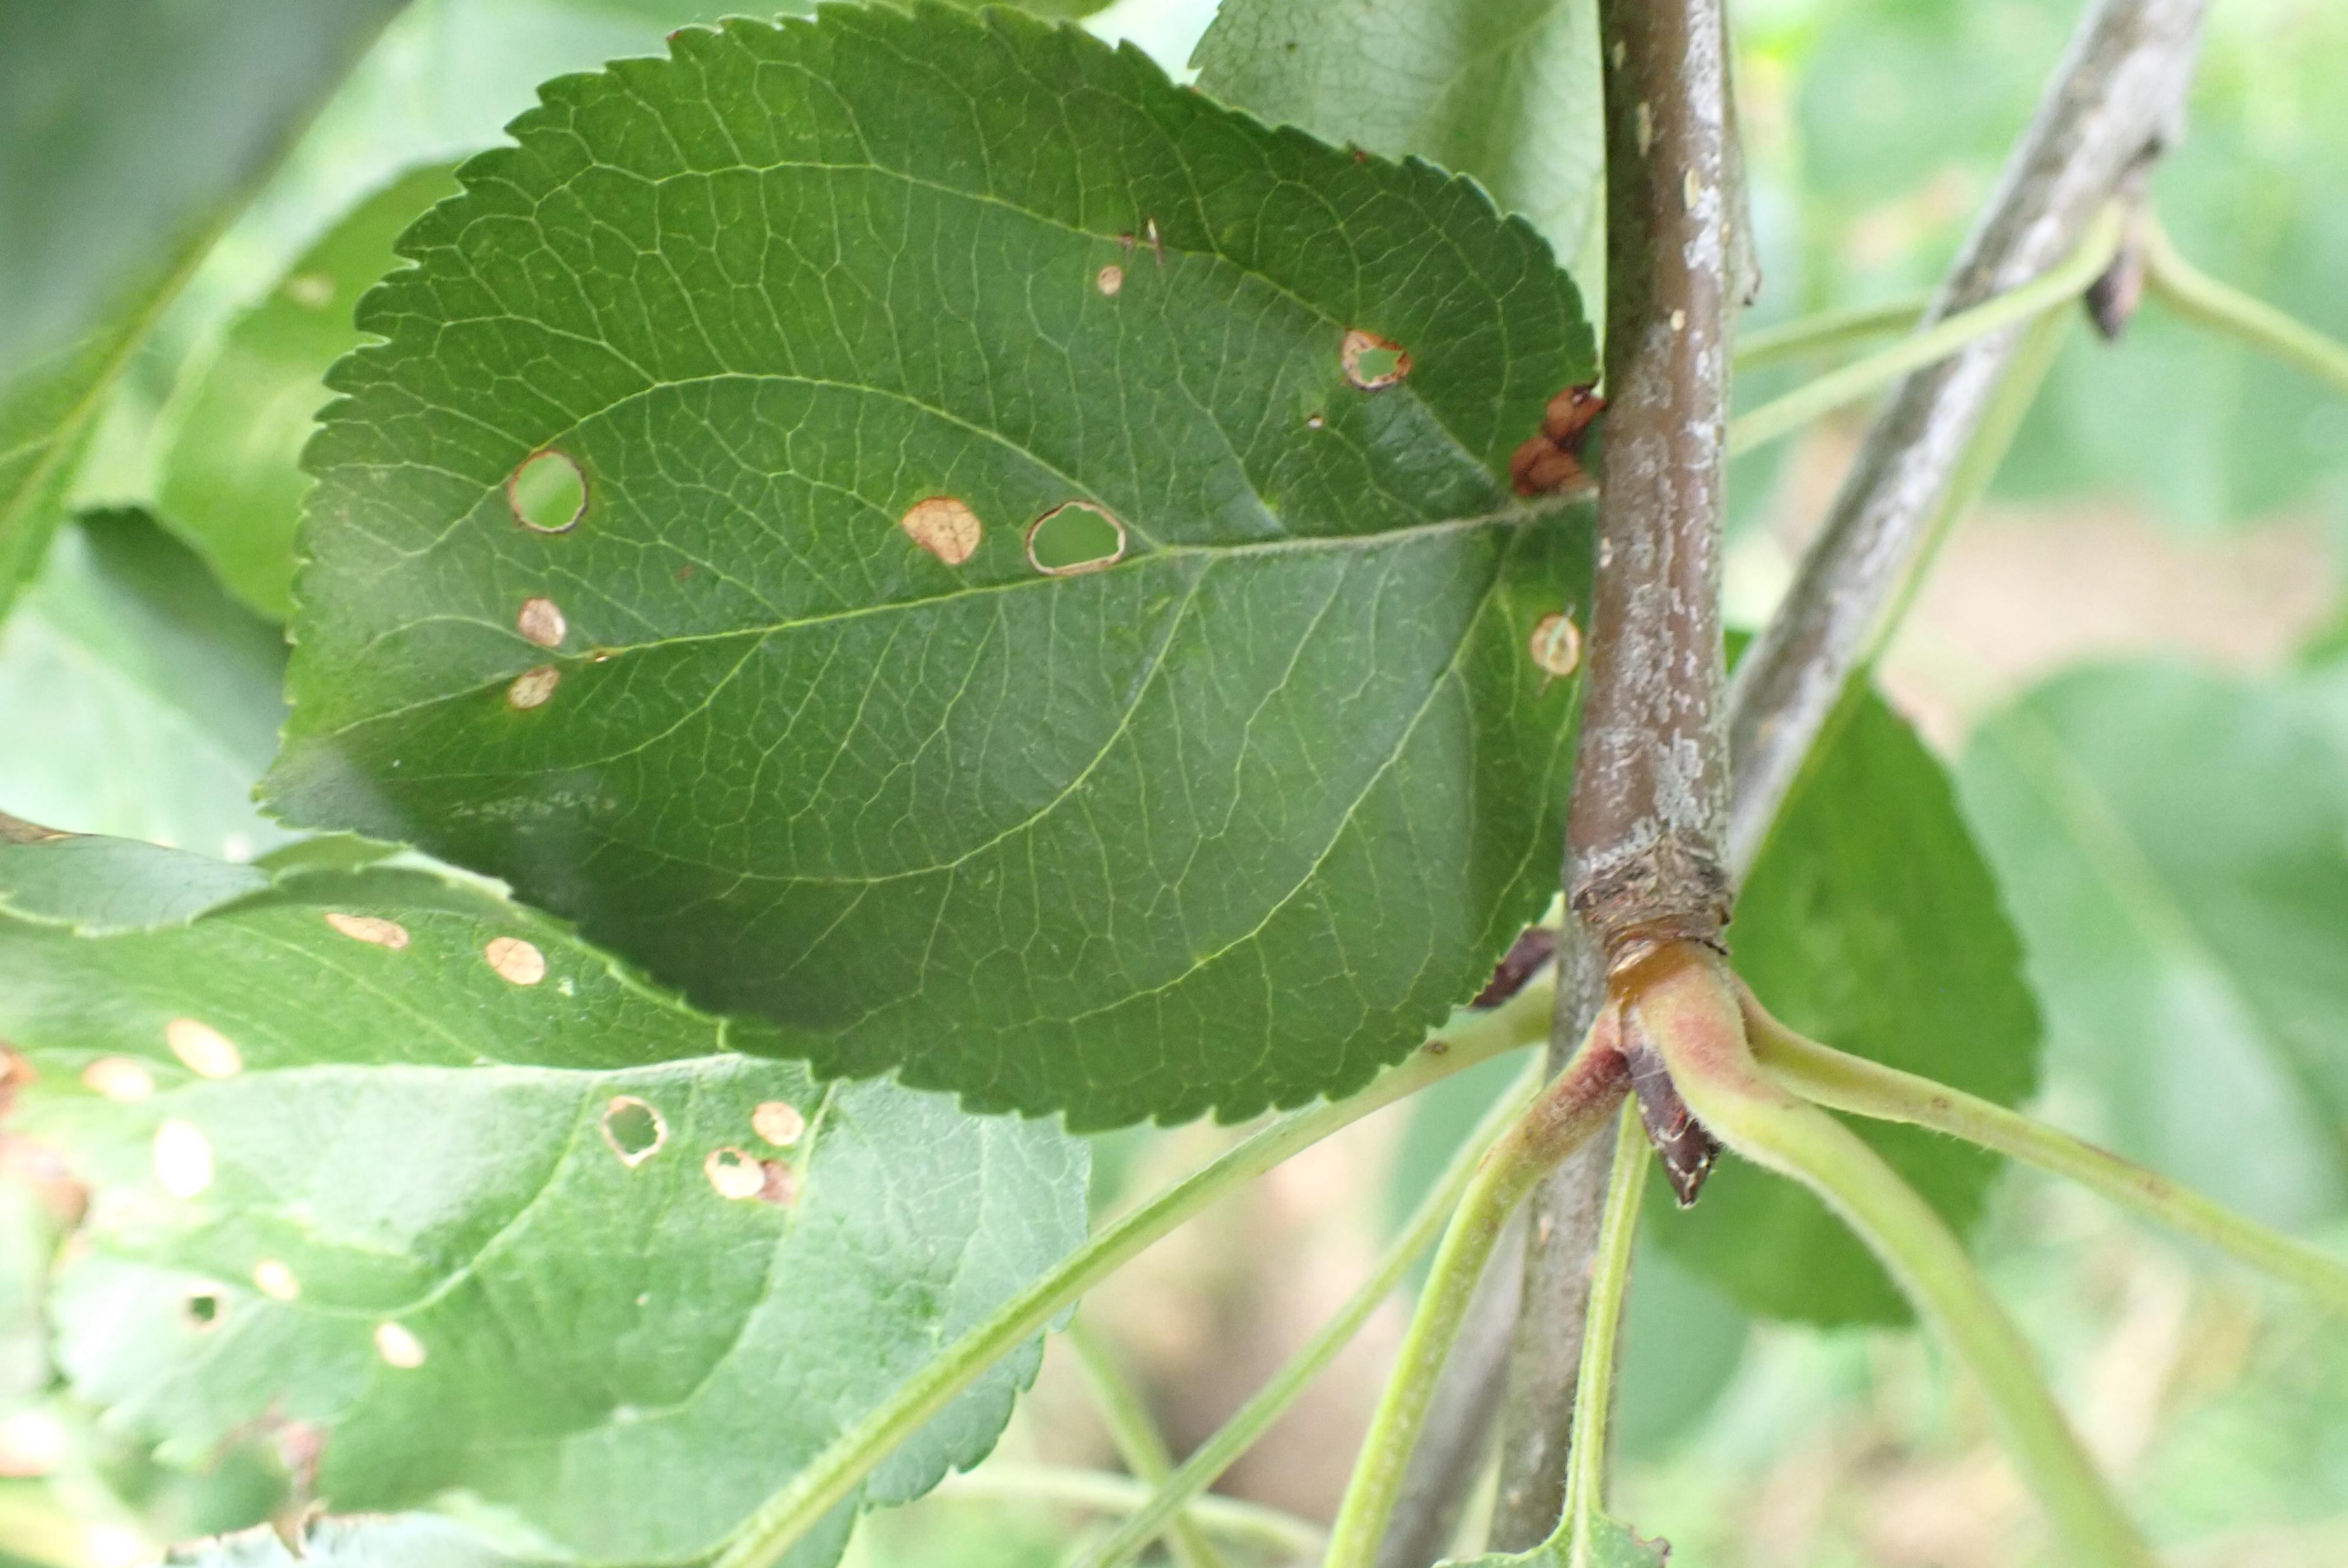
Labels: frog_eye_leaf_spot